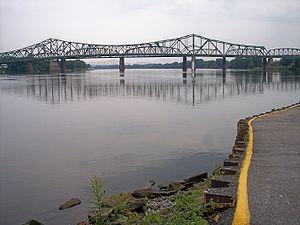
Jacob Hayes Linville est un ingénieur civil américain né à Pequea, comté de Lancaster le 23 septembre 1825, et mort à Philadelphie le 4 août 1906.